Action (1921 film)

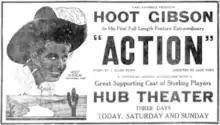
Promotion for film in the "Casper Daily Tribune" (Wyoming), 1921

Action is a 1921 American silent Western film directed by John Ford and featuring Hoot Gibson. The film is considered to be lost. According to contemporaneous newspaper reports, "Action" was based on J. Allan Dunn's novel, "The Mascotte of the Three Star"; "Mascotte" appeared as the lead novel in the pulp magazine "Short Stories", February 1921.